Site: brandenburg
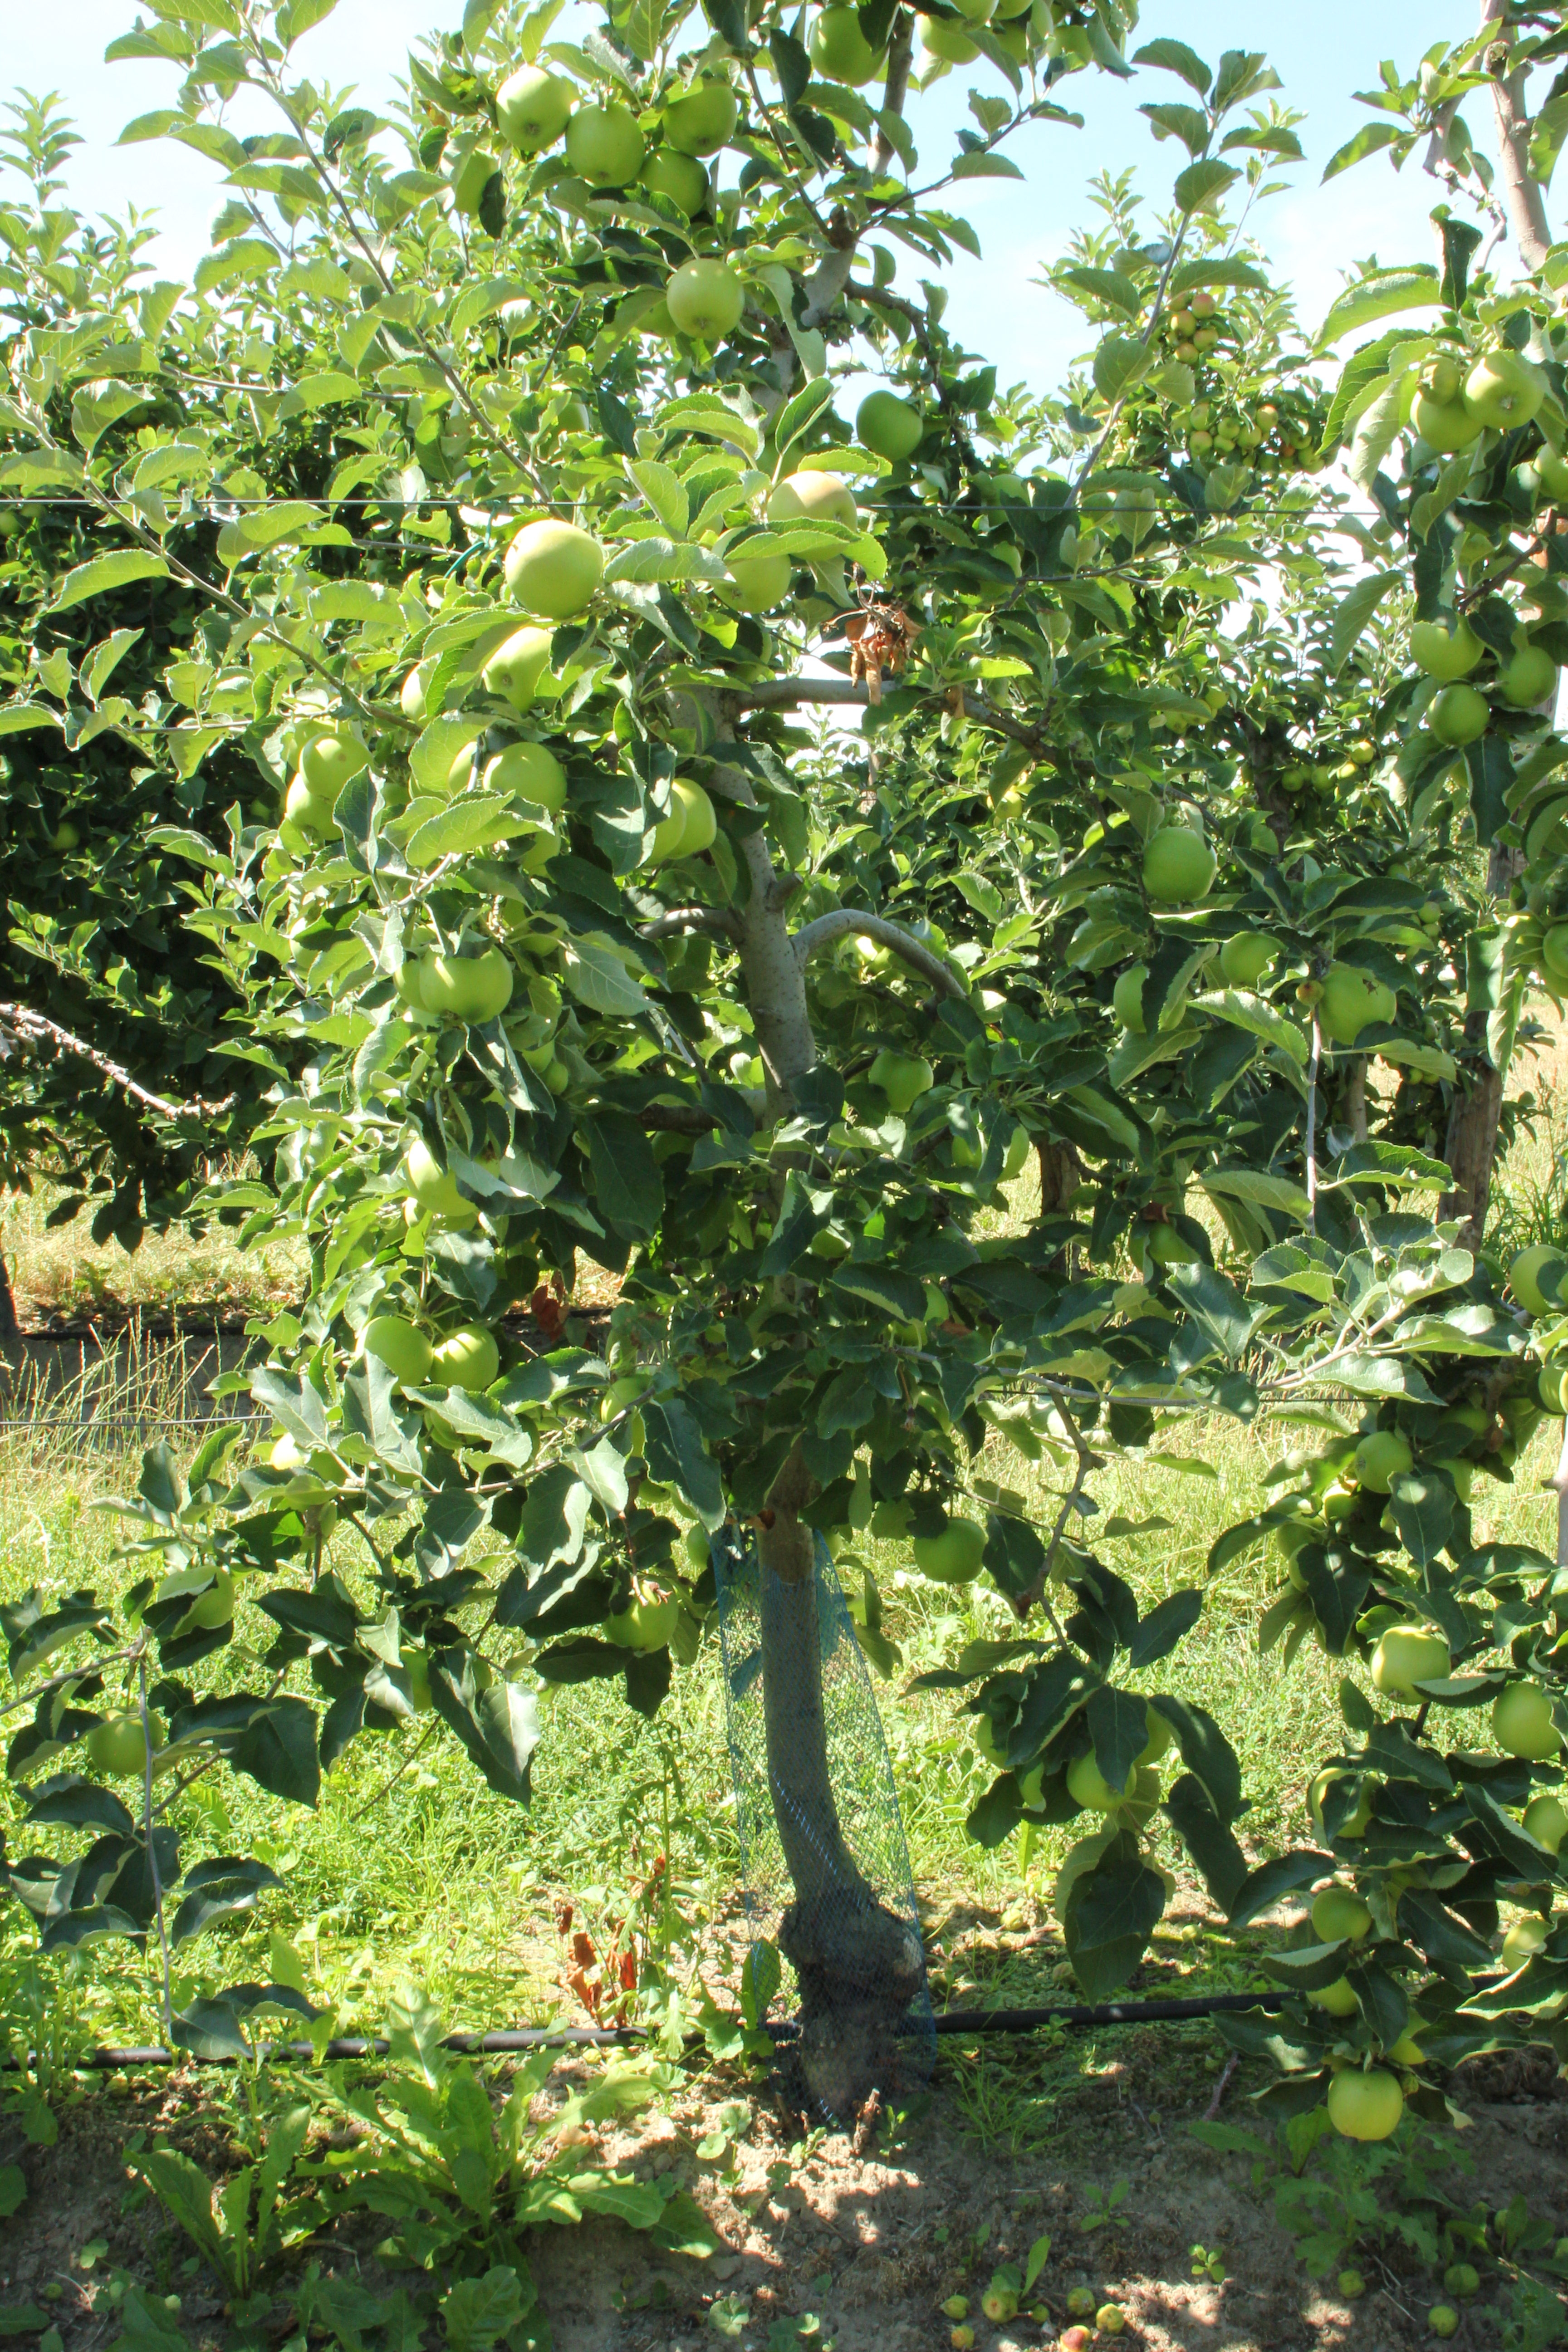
Growth stage (BBCH 77): Development of fruit